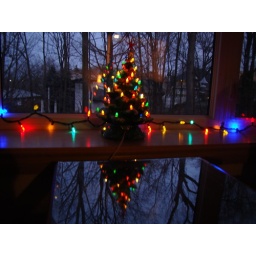
Ceramic tree in new bay window